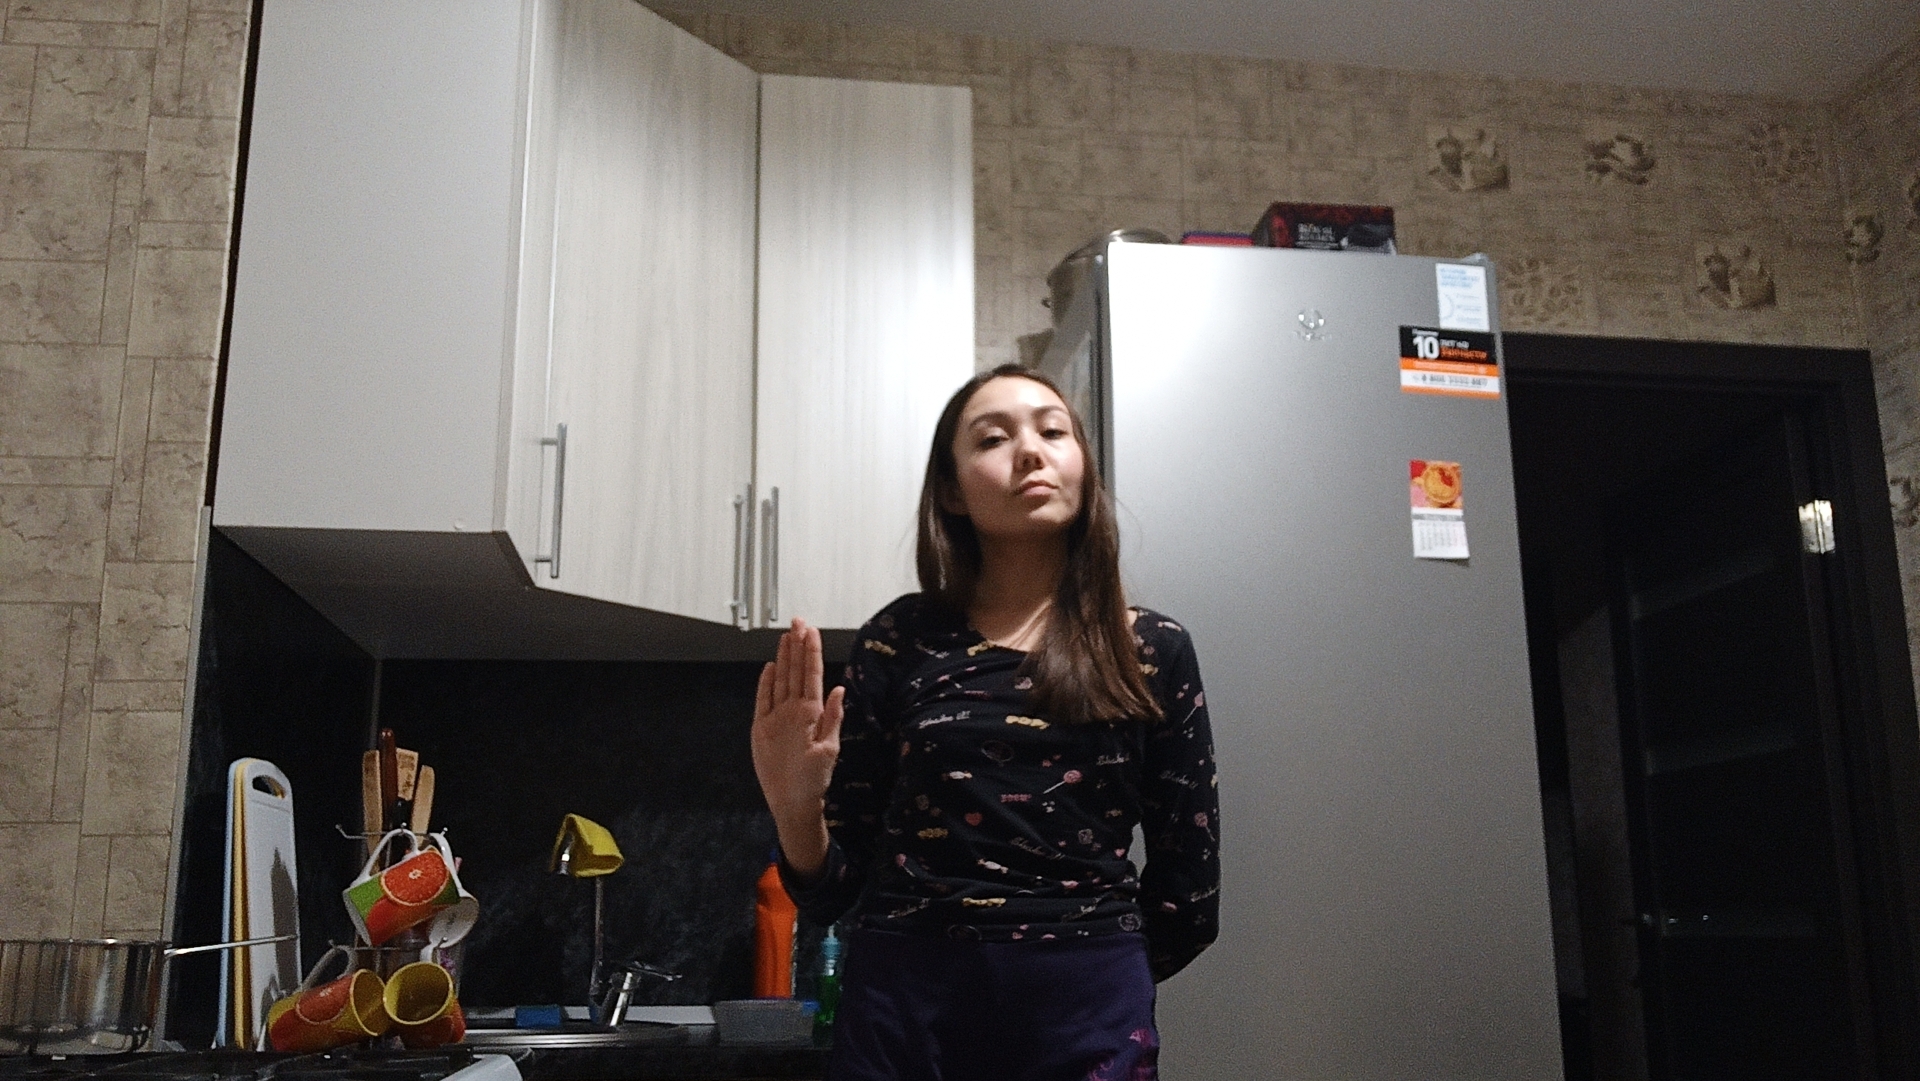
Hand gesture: stop